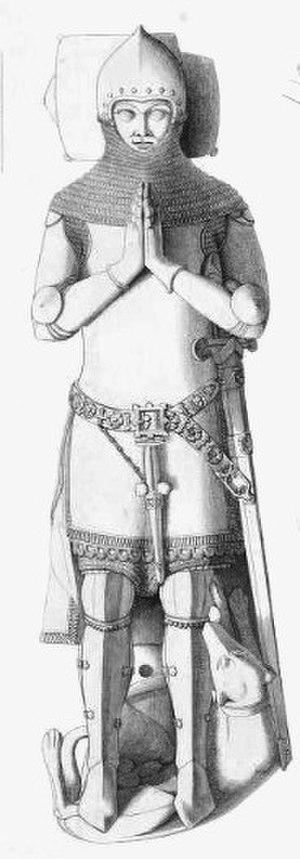
Humphrey (VII) de Bohun, 4ᵉ comte de Hereford et 3ᵉ comte d'Essex, est un magnat anglais. Fils unique d'Humphrey (VI) de Bohun, il hérite des possessions paternelles en 1298. L'habileté martiale et la loyauté à la couronne d'Humphrey séduisent le roi Édouard Iᵉʳ, qui lui offre en 1302 en mariage sa fille Élisabeth. Humphrey de Bohun prend part aux campagnes d'Écosse de son beau-père et est récompensé de son efficacité en recevant en 1306 plusieurs terres confisquées à Robert Bruce ainsi que la garde de l'épouse de ce dernier, Élisabeth de Burgh. Par conséquent, Humphrey est à l'avènement de son beau-frère Édouard II en 1307 l'un des principaux soutiens de la couronne ainsi que l'un des feudataires les plus respectés au sein du baronnage anglais.